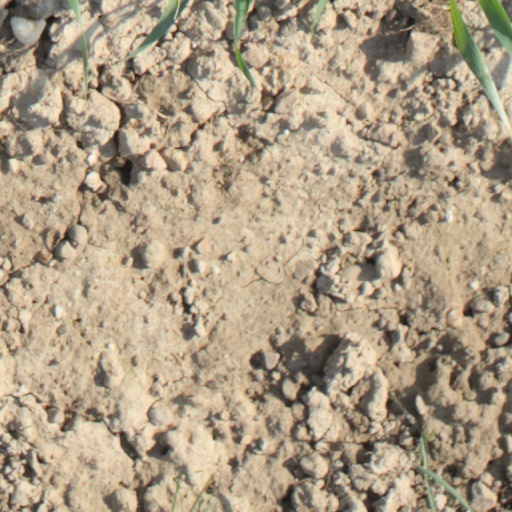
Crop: wheat